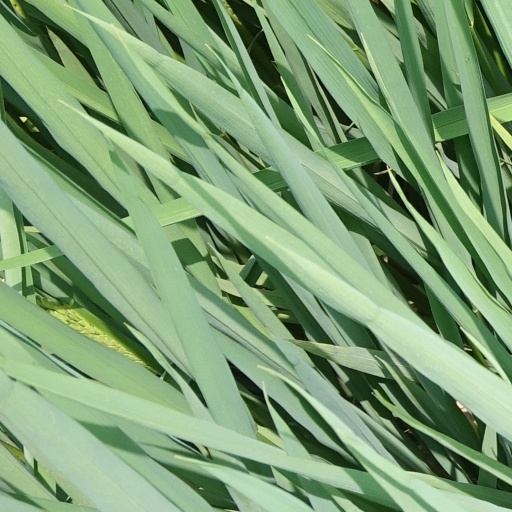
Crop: rice